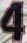
Number: 4